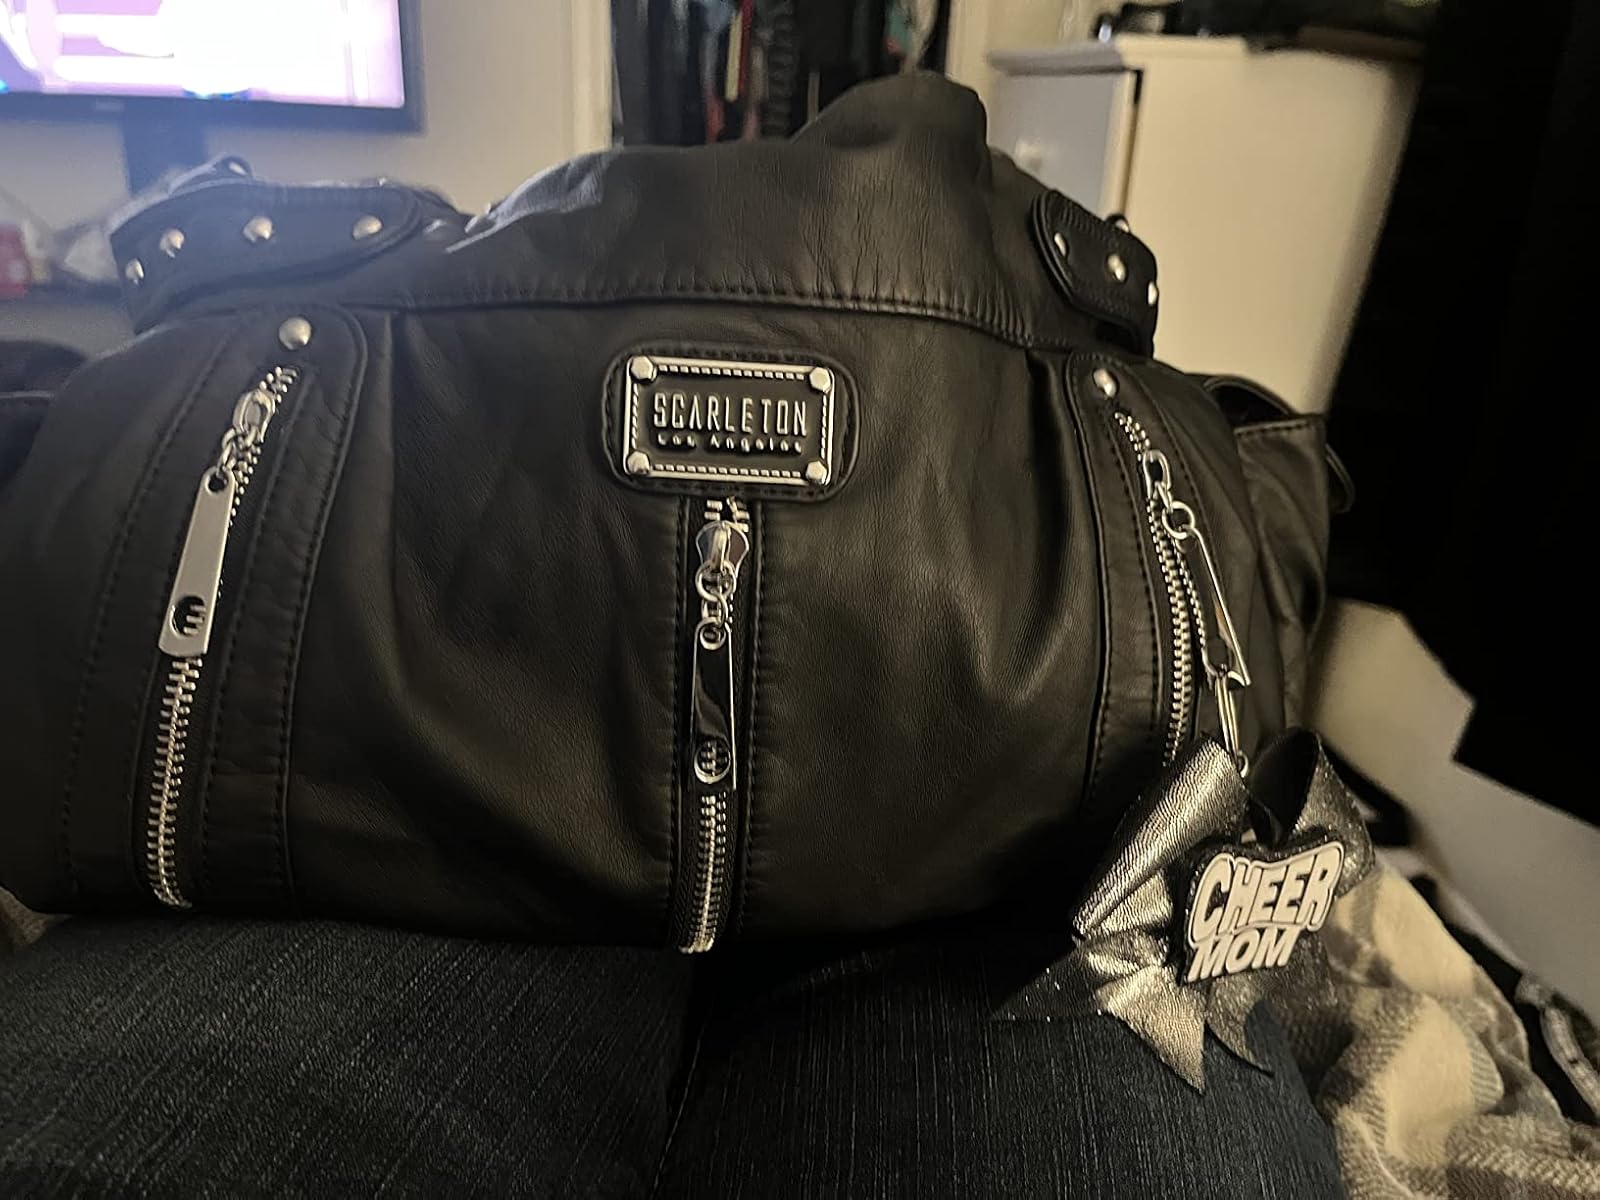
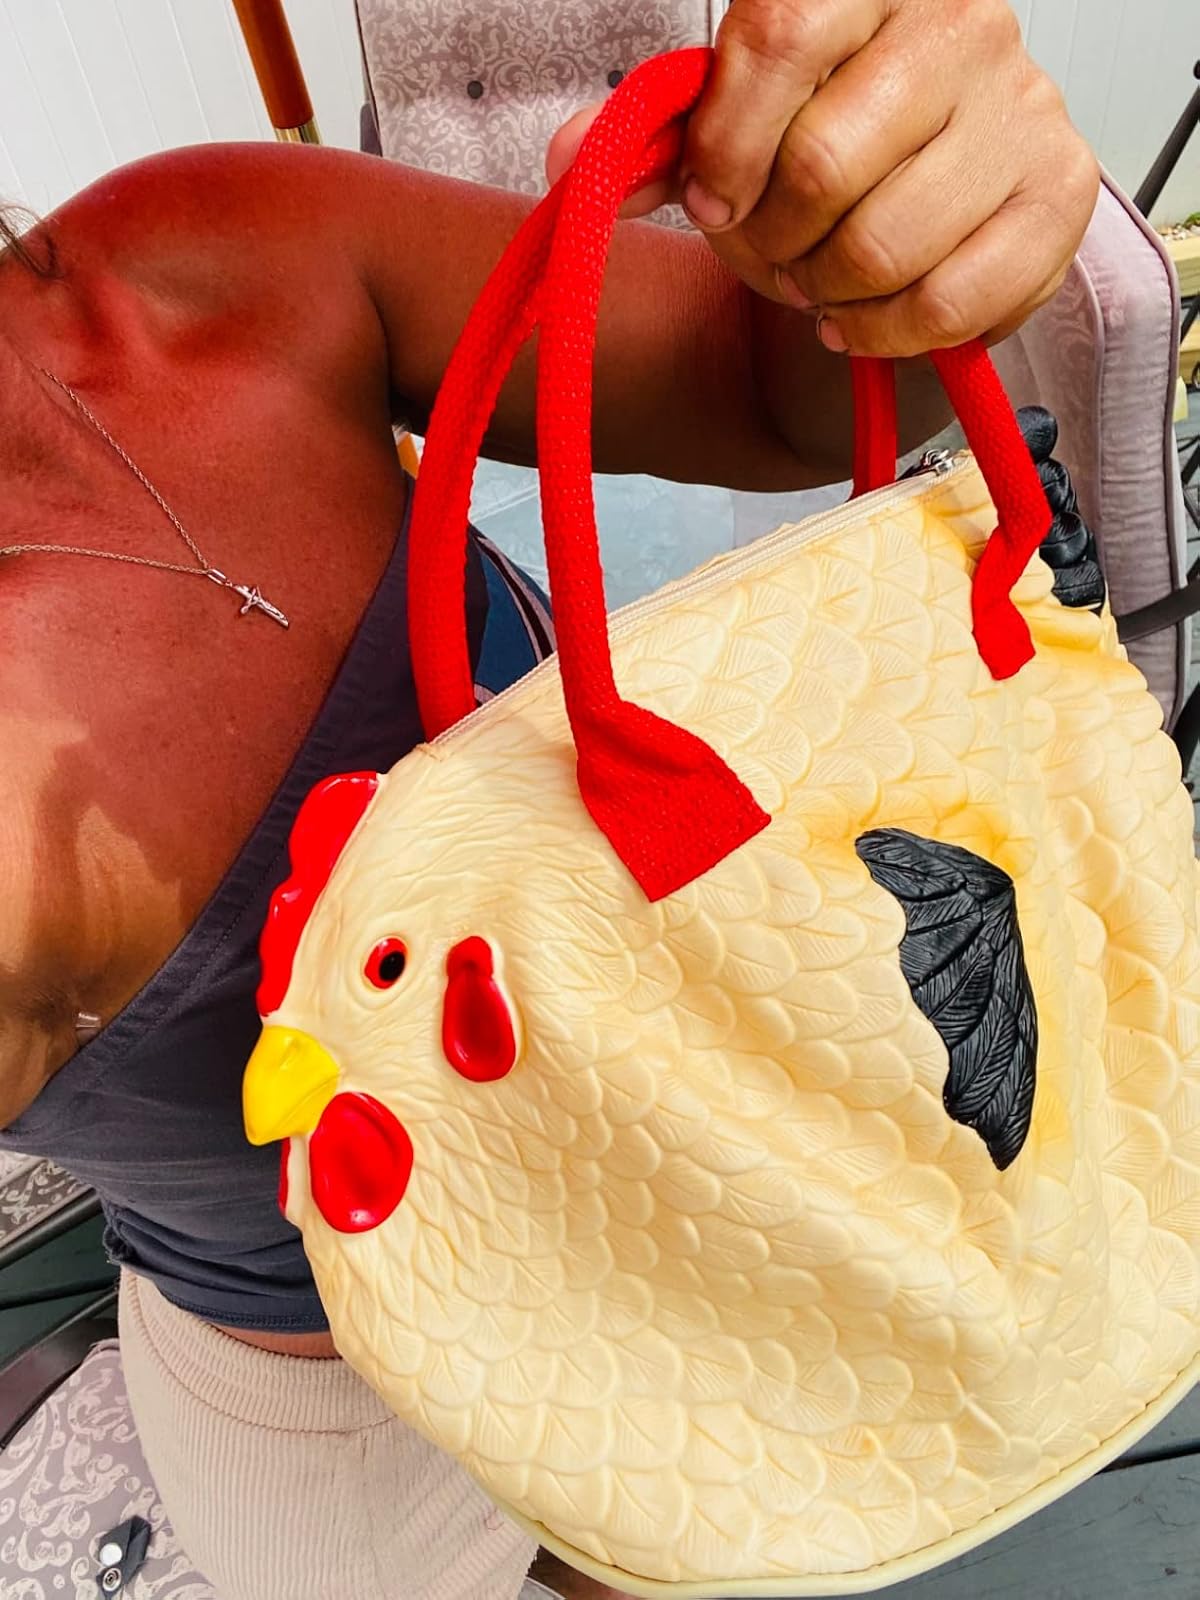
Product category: accessories_handbag
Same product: no